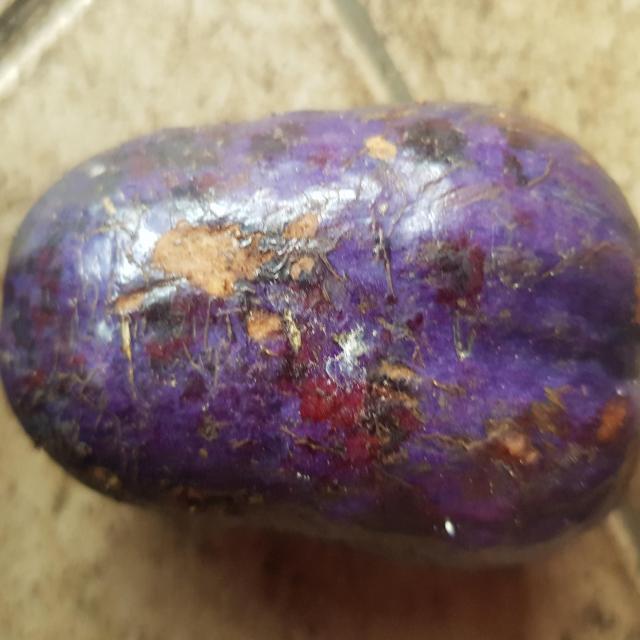
Plum grade: spotted